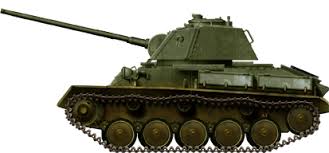
Label: T-80